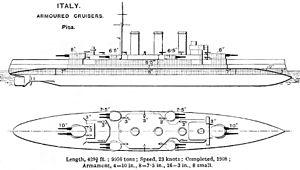
La classe Pisa a été une série de trois croiseurs blindés construits en Italie de 1905 à 1910 initialement pour la Marine royale italienne. Un fut transféré à la Marine grecque.